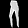
Label: Trouser